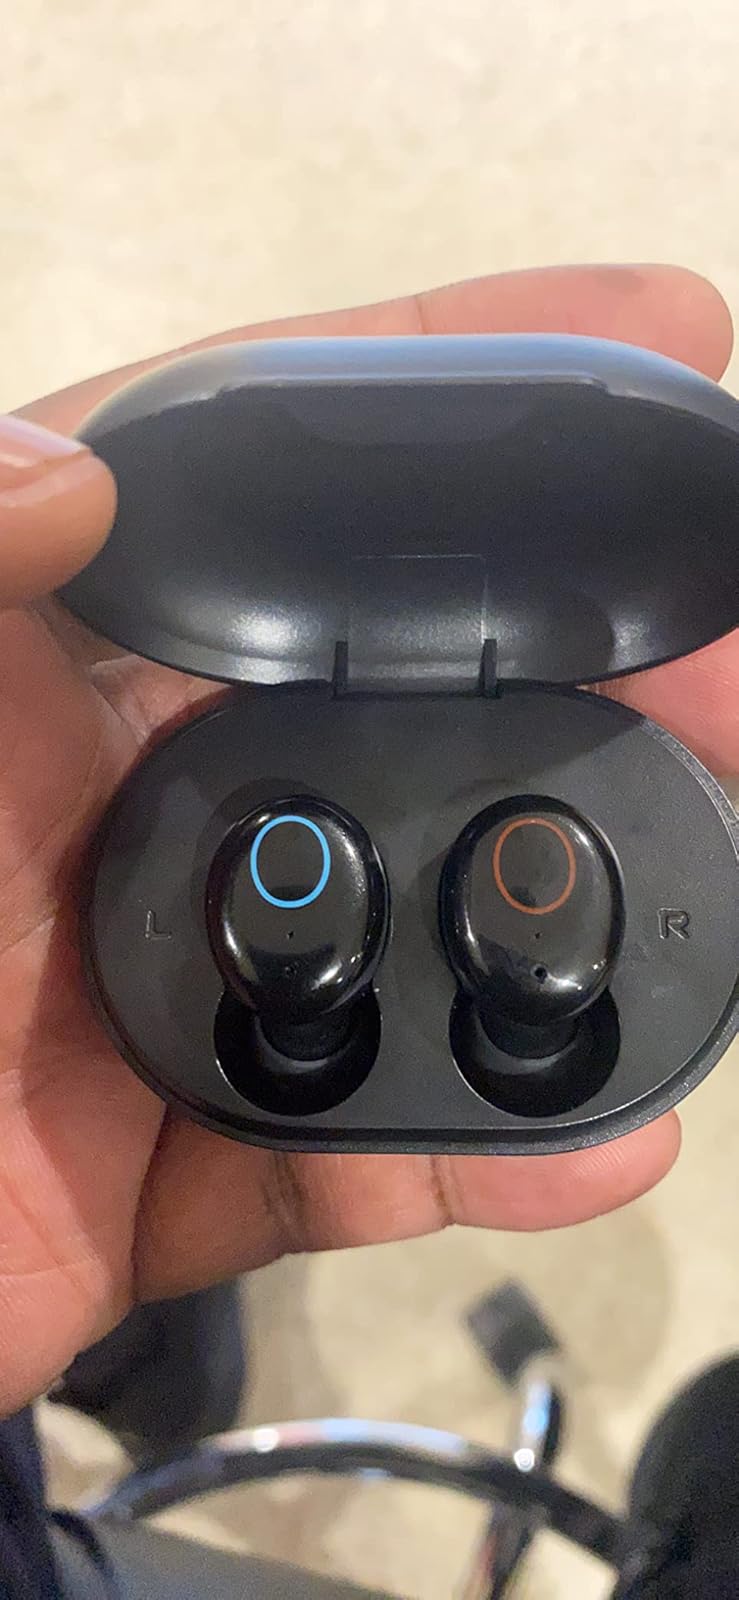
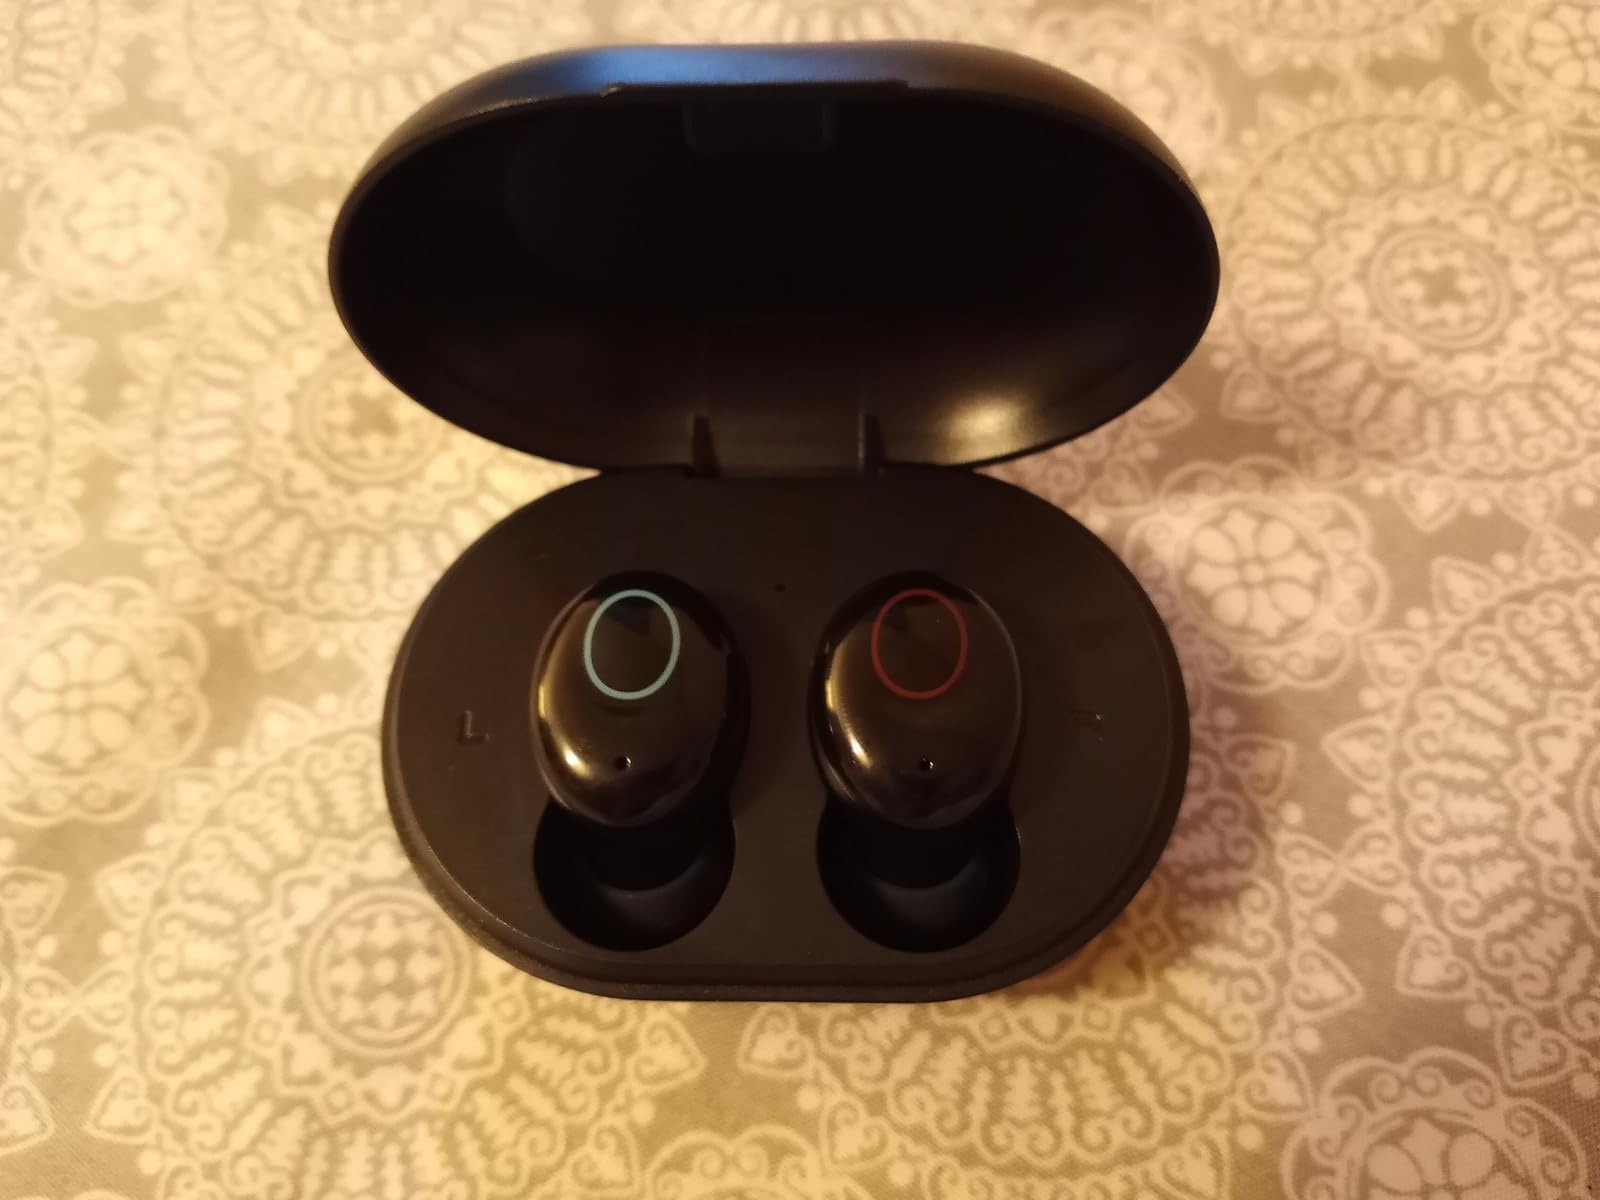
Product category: earbuds
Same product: yes